William Charles Winshaw

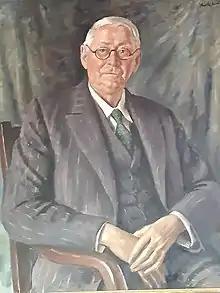
Winshaw portrait in a painting in Stellenbosch

SFW merged with Distillers Corporation on December 4, 2000 to form Distell Group Limited.